Studie II

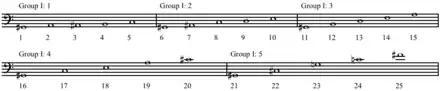

Stockhausen's two "Elektronische Studien" are amongst the earliest examples of composition with what he called "groups", in contrast to the earlier concept of punctualism or "point composition", in works like "Kreuzspiel".